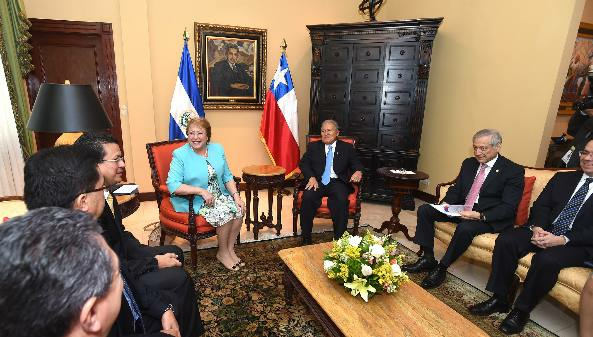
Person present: Yes